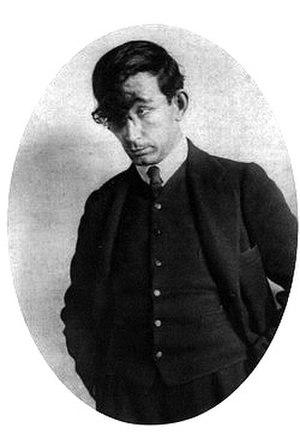
Geo Milev, de son vrai nom Georgi Kasabov Milev est un poète bulgare. Il est né le 15 janvier 1895 à Radnevo, et mort après le 15 mai 1925 à Sofia. Auteur d’articles politiques, il fonde le journal Везни, tribune du modernisme bulgare. En 1922 il adhère au parti communiste bulgare.